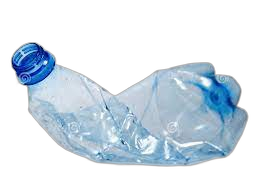
Waste category: plastic